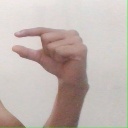
अक्षर: ग